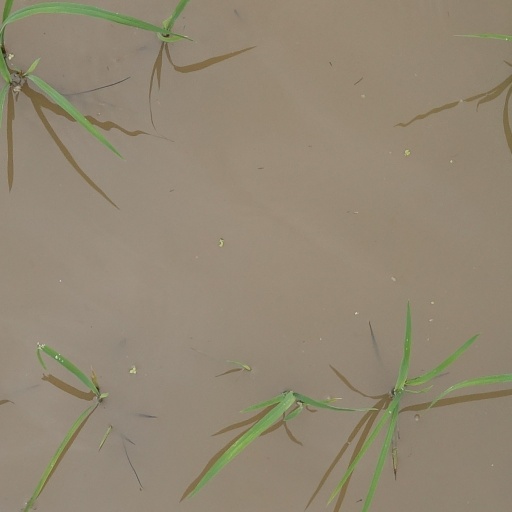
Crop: rice